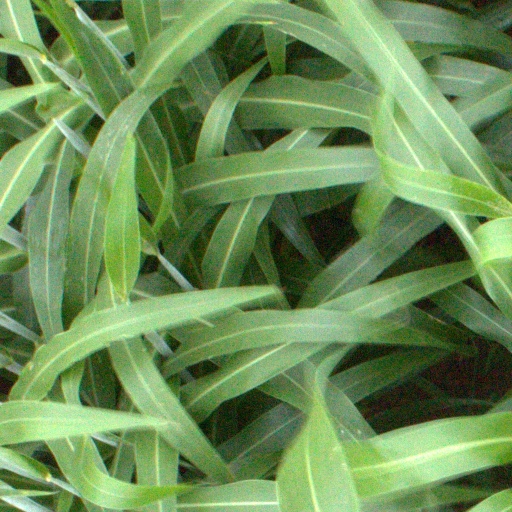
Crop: sorghum